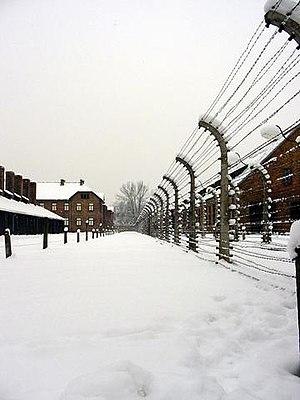
Auschwitz est le plus grand complexe concentrationnaire du Troisième Reich, à la fois camp de concentration et camp d'extermination. Il est situé dans la province de Silésie, à une cinquantaine de kilomètres à l'ouest de Cracovie, sur le territoire des localités d'Oświęcim et de Brzezinka, annexées au Reich après l'invasion de la Pologne en septembre 1939.